Solinuu Shimasaki

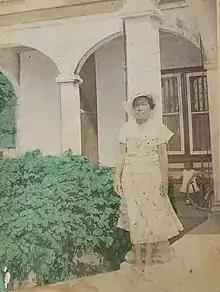
Solinuu Shimasaki (date unknown)

Fano Solinuu Shimasaki (May 22, 1888 – April 17, 1958) was an American Samoan traditional chieftess and politician. Shimasaki was the first woman to serve as a Senator in the American Samoa Senate, the upper chamber of the American Samoa Fono. She held the chiefly title of "Fano", from the family's home village of Fagaʻalu.